Safety lamp

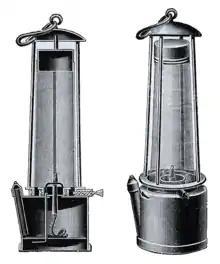
A Davy lamp

Within months of Clanny's demonstration of his first lamp, two improved designs had been announced: one by George Stephenson, which later became the Geordie lamp, and the Davy lamp, invented by Sir Humphry Davy. Subsequently, Clanny incorporated aspects of both lamps and produced the ancestor of all modern oil safety lamps.